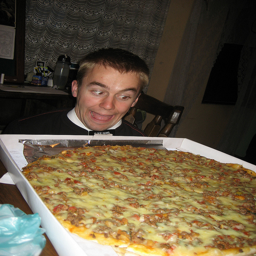
A young man is making a silly face while looking at a full pizza.
A man that looks excited to see some pizza.
A man making a creepy face while looking at a pizza.
A man with eyes wide open staring at a pizza in a delivery box.
A person making a strange face at a very large pizza pie.